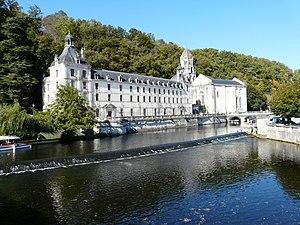
Abbaye Saint-Pierre (à gauche les bâtiments conventuels, à droite l'église abbatiale et au centre le clocher campanile), Brantôme, dordogne, France Camera location45°
Brantôme en Périgord est, au 1ᵉʳ janvier 2016, une commune nouvelle française située dans le département de la Dordogne en région Nouvelle-Aquitaine. Elle est issue du regroupement des deux communes de Brantôme et de Saint-Julien-de-Bourdeilles.
Un certain nombre d'œuvres cinématographiques et télévisuelles ont été tournées dans le département de la Dordogne.
La Dronne est une rivière du sud-ouest de la France, sous-affluent de la Dordogne par l'Isle.
L'abbaye Saint-Pierre de Brantôme, située à Brantôme dans le département de la Dordogne, est une ancienne abbaye bénédictine fondée en 769 par Charlemagne dans le diocèse de Périgueux. Elle fut supprimée à la Révolution.